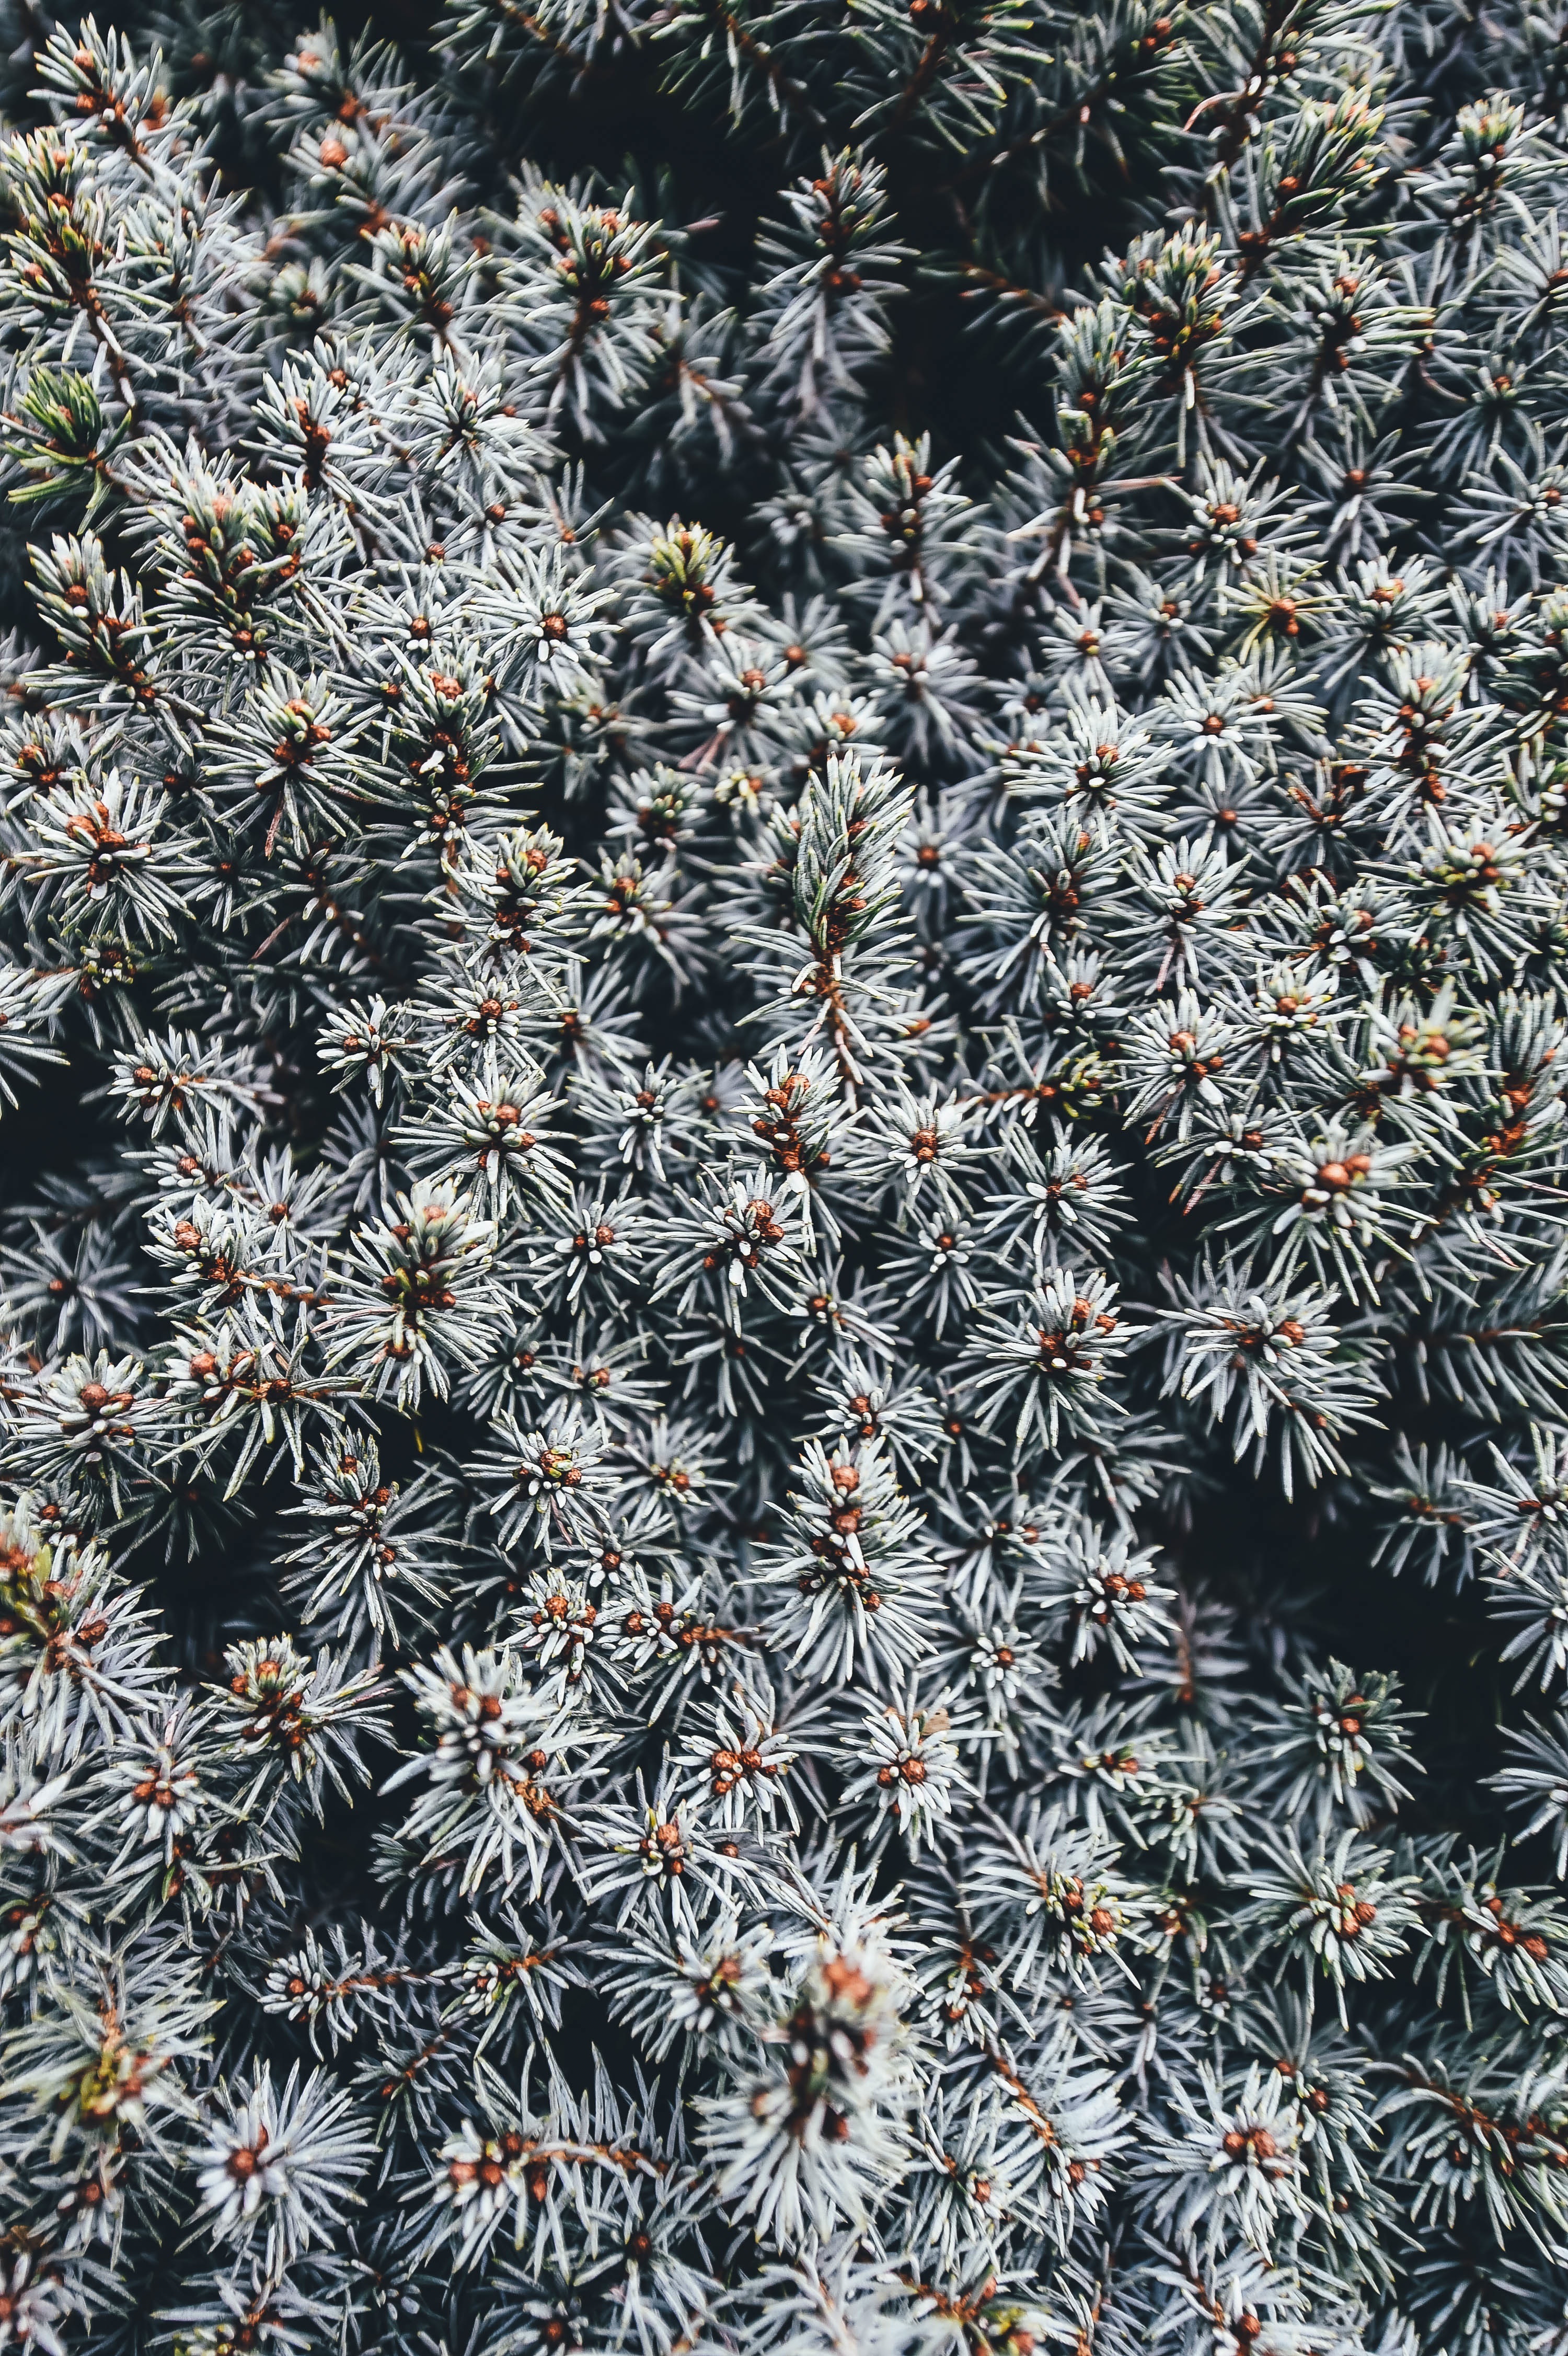
tree, nature, branch, plant, leaf, flower, frost, pattern, botany, fir, flora, coniferous, spruce, shrub, pine needles, picea, flowering plant, woody plant, land plant, thorns spines and prickles, spruce tree